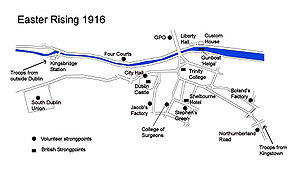
Påskeopstanden 1916 / Opstanden / Tirsdag til Søndag
Placeringen af oprørsstyrkerne og de britiske styrker omkring floden Liffey i Dublin under slaget.
Påskeopstanden fandt sted i Irland i påsken 1916. Opstanden var militante irske republikaneres forsøg på at opnå uafhængighed fra Storbritannien. Det er den vigtigste opstand siden opstanden i 1798.